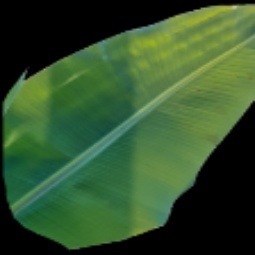
Label: Zinc